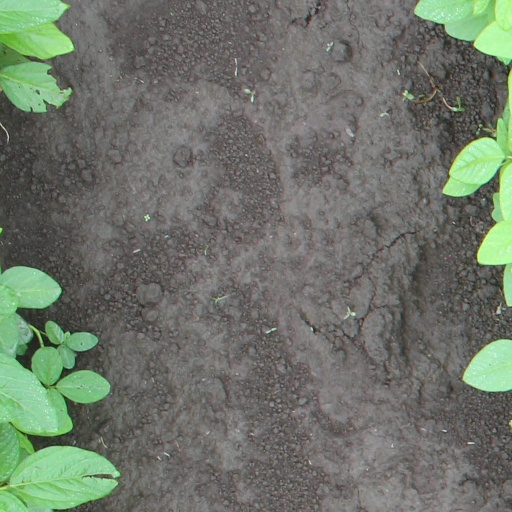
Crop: soybean